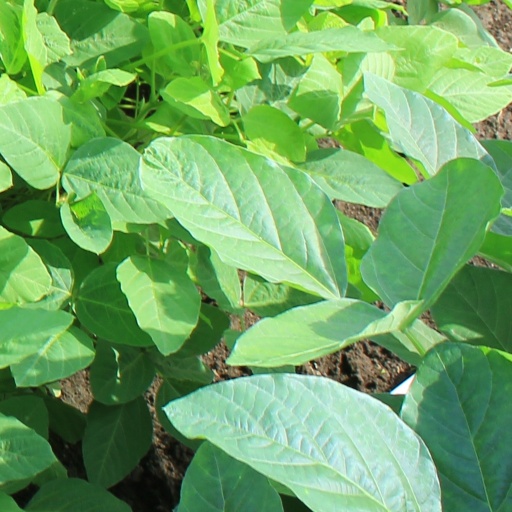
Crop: soybean